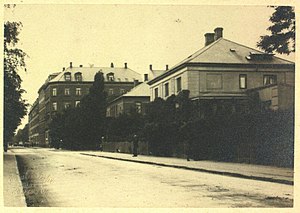
Grundtvigsvej / Historie
Grundtvigsvej ved Ceresvej omkring 1910.
Grundtvigsvej er en gade på Frederiksberg i København, der går fra Bülowsvej i øst til Falkoner Allé i vest. Folkeskolen Skolen på Grundtvigsvej ligger i nr. 11. I nr. 37 ligger det tidligere Missionshuset Siloam.